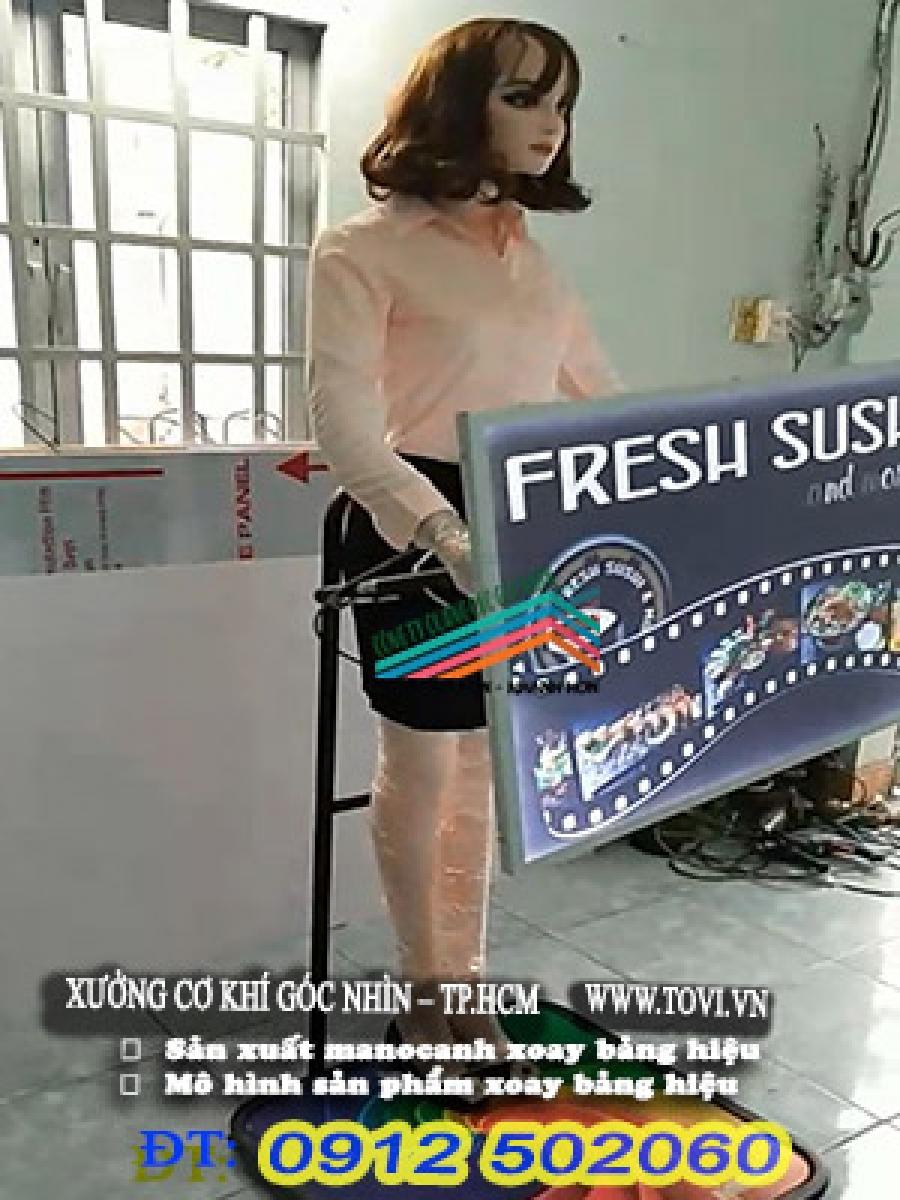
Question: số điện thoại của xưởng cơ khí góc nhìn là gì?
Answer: xưởng cơ khí có số điện thoại là 0912502060